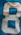
Number: 8